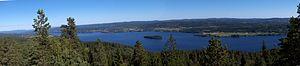
Fryken désigne un ensemble de trois lacs dans la province du Värmland en Suède.